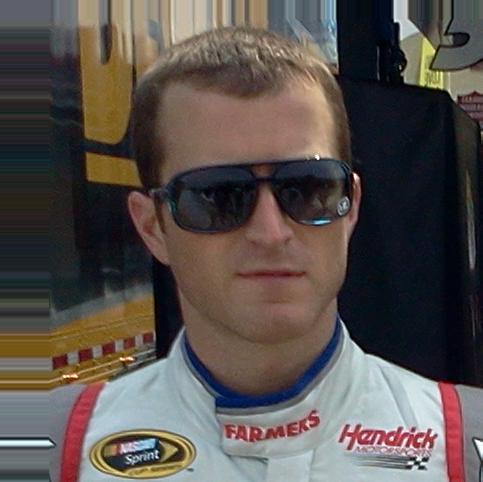
Age: 31